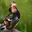
Label: bird